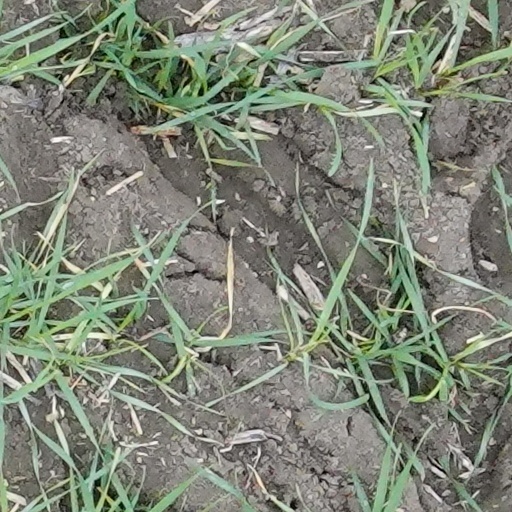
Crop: wheat